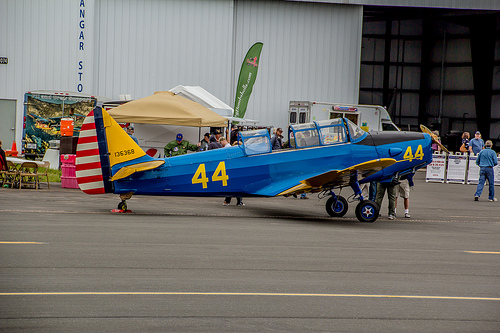
question: どんな天気ですか
answer: 晴れです

question: 画像の地面はどんな色ですか
answer: 灰色です

question: 建物の壁はどんな色ですか
answer: 白です

question: どんな乗り物が写っていますか
answer: 飛行機です

question: 飛行機は何機写っていますか
answer: 1機です

question: 飛行機の機体はどんな色ですか
answer: 青です

question: 飛行機の機体にはどんな数字が書かれていますか
answer: ４４です

question: 飛行機の機体の４４という数字はどんな色ですか
answer: 黄色です